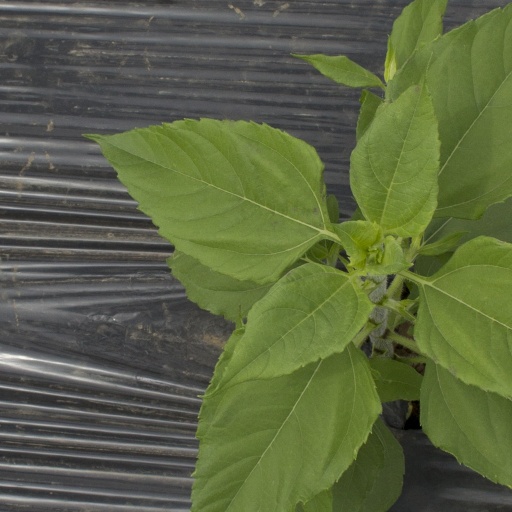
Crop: Jerusalem artichoke